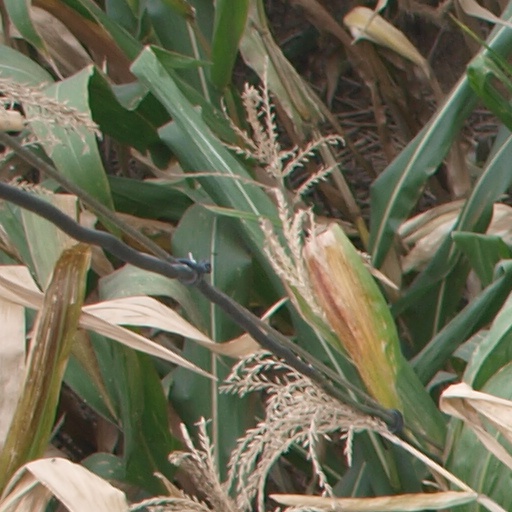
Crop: maize; corn